Indiana Pacers

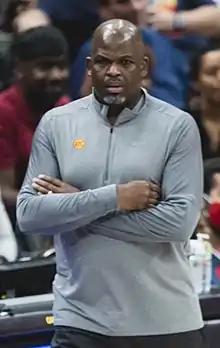
Nate McMillan, Pacers coach from 2016 until 2020.

On August 1, 2014, Paul George, who was playing in a Team USA scrimmage in preparation for the FIBA World Cup, suffered a catastrophic open fracture to his right leg (tibia and fibula) while trying to defend James Harden on a fast break. As he tried to defend Harden from advancing to the rim, George's leg caught on the stanchion of the hoop and fractured. He was stretchered off of the court. A day later, George successfully underwent surgery. He was expected to miss the entire 2014–15 season. On April 5, 2015, Paul George returned from his injury to play in a game against the Miami Heat. George shot 5-of-12 from the field and tallied two steals, two rebounds, and two assists in a winning effort. He played for fifteen minutes. After failing to reach the 2015 NBA Playoffs, the team departed with core players Roy Hibbert, David West, and Luis Scola. In the 2015 NBA draft, the Pacers selected Myles Turner 11th overall.